Teresa Remiszewska

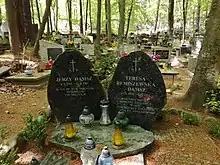
The grave of Teresa Remiszewska and Jerzy Damsz

For her sailing accomplishments, she was honored with, among other things: an entry in the Pantheon of Gdynia, a Star in the Avenue of Distinguished Sea People in Rewa and a plaque in the Avenue of Polish Sailing in the Mariusz Zaruski Basin in Gdynia.